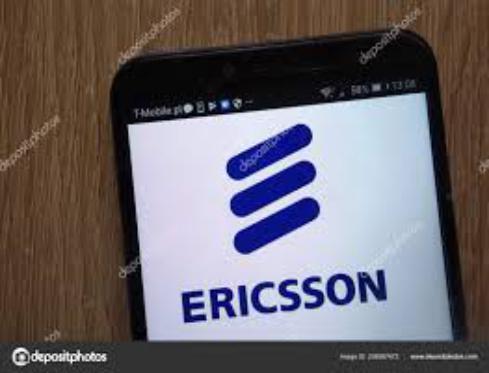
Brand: Ericsson
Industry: Electronic